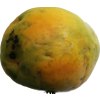
Label: papaya